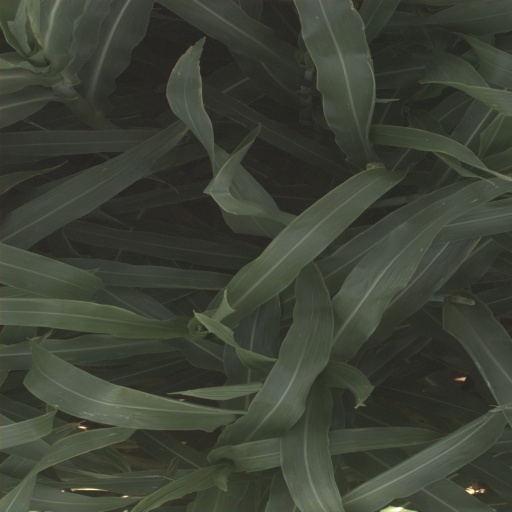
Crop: sorghum